4th Horse (Hodson's Horse)

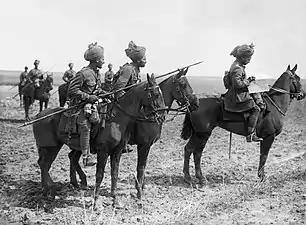
Forward scouts of the 9th Hodson's Horse, pause to consult a map, near Vraignes, France, April 1917

In 1871, the 10th Regiment of Bengal Cavalry fought in Abyssinia. A squadron of the 10th went to Malta with the 9th regiment in 1878 while the rest of the regiment went to Afghanistan. The 9th travelled from Meerut to Bombay by train in April 1878. They were brought up to strength with a squadron from the 10th Bengal Cavalry, making them around 550 men. From Bombay, they embarked for Malta via Aden and Suez. They disembarked at Malta on 6 June 1878 and pitched camp at San Antonio. The 9th/10th were brigaded with the 1st Bombay Cavalry. Whilst in Malta, the force was inspected by the Duke of Cambridge, who bestowed his title on the 10th Bengal Cavalry, which was represented by one squadron. The eventual destination of the forces stationed in Malta was Cyprus, which had been ceded to Britain by Turkey in exchange for their support against Russia. But a day or so before departure for Cyprus, the regiment was prevented from embarking with the rest of the army, because 48 men were poisoned. Three men died in agony and the rest were permanently disabled. As a result, the regiment stayed in Malta until October, when they sailed back to Bombay.